Egypt–Israel relations

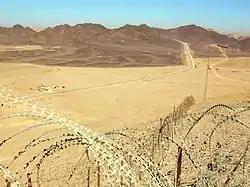
Egypt-Israeli border north of Eilat

The process advanced with U.S. sponsorship, led personally by U.S. president Jimmy Carter, culminating in direct talks between Sadat and Begin at Camp David in September 1978. The resulting Camp David Accords paved the way for a peace treaty. Shortly after the accords, Sadat and Begin were awarded the 1978 Nobel Peace Prize for their efforts. In his acceptance speech, Sadat referred to the long-awaited peace desired by both Arabs and Israelis.